St. Johannis, Ansbach

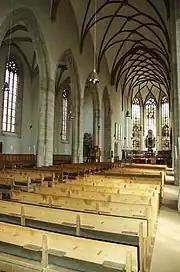
Interior

The organ was built in 1962 by the organ builder Rieger (Schwarzach, Austria), and restored in 1991 by the organ builder Mühleisen (Leonberg). The church is a concert venue of the Bachwoche Ansbach, among others.